Marine transgression

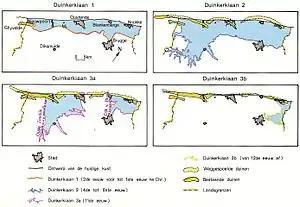
Maps of transgression and regression at the Belgian coast

A marine transgression is a geologic event where sea level rises relative to the land and the shoreline moves toward higher ground, resulting in flooding. Transgressions can be caused by the land sinking or by the ocean basins filling with water or decreasing in capacity. Transgressions and regressions may be caused by tectonic events like orogenies, severe climate change such as ice ages or isostatic adjustments following removal of ice or sediment load.